Lejentia Campaigns Book 1: Skully's Harbor

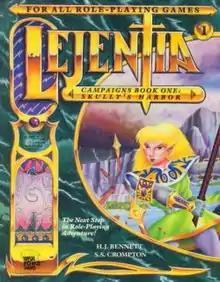
Cover art, 1989

Lejentia Campaigns Book 1: Skully's Harbor is a 1989 fantasy role-playing game supplement published by Flying Buffalo and Task Force Games.